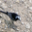
Label: bird